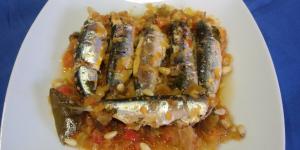
sardinas en cazuela moraga de sardinas